Alien vs. Predator (arcade game)

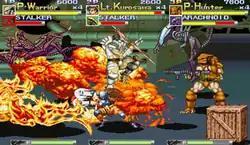
Three-player co-op gameplay with both Predators and Linn Kurosawa.

"Alien vs. Predator" uses a control setup with an eight-directional joystick and three buttons: one to attack, one to jump, and one to shoot. The default cabinet for the game allows as many as three players to play simultaneously, although some smaller cabinets only accommodate two players. Four characters are available for the players' use: two cyborg soldiers, Major Dutch Schaefer and Lieutenant Linn Kurosawa; and two Predators, a Hunter and a Warrior.